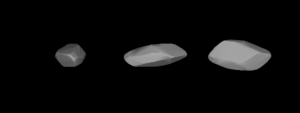
(2094) Magnitka est un astéroïde de la ceinture principale d'astéroïdes.